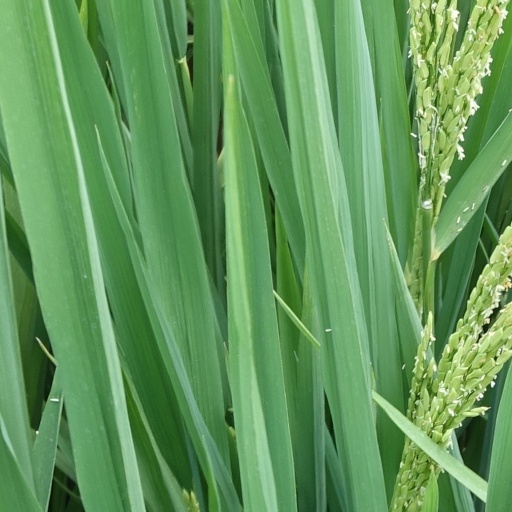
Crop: rice